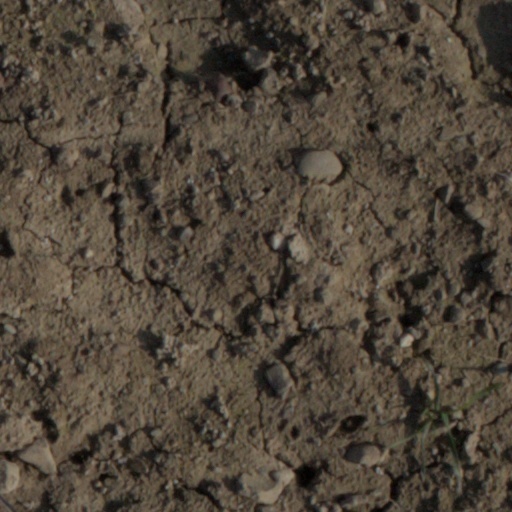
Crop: wheat